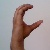
The image shows a hand gesture representing the letter 'C' in Indian Sign Language.